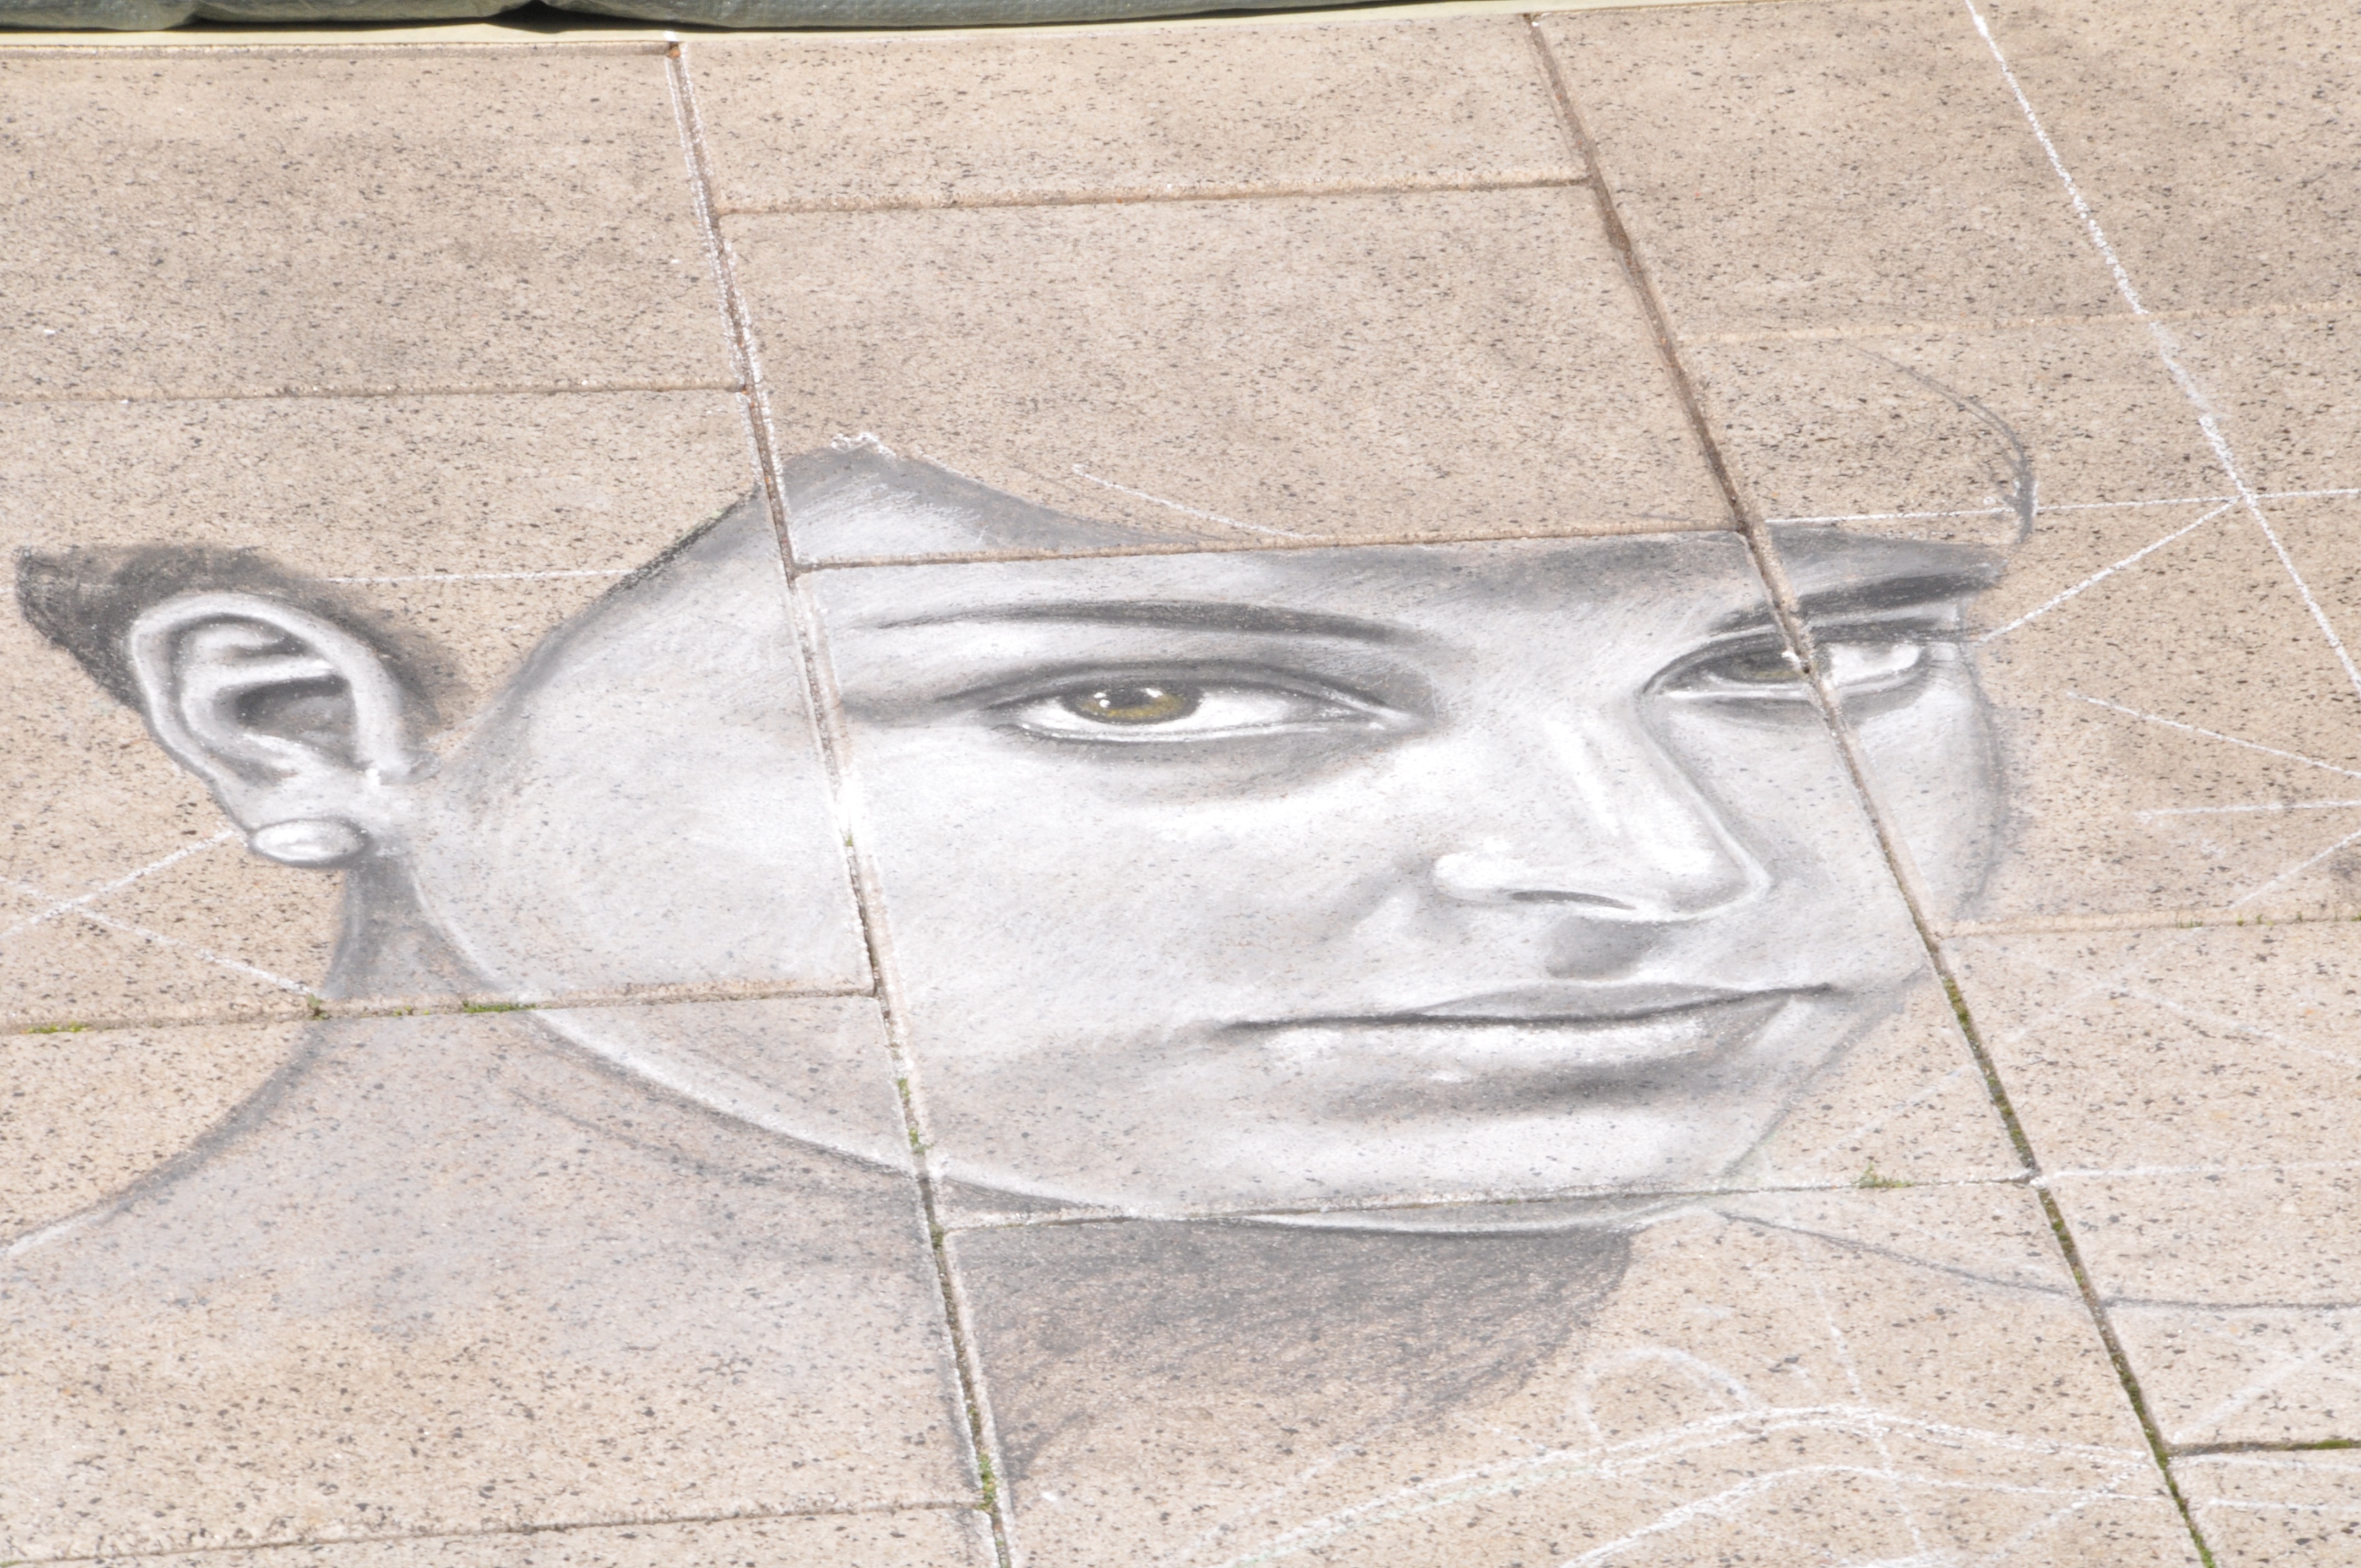
road, asphalt, monument, female, statue, street art, sculpture, art, sketch, drawing, street painting